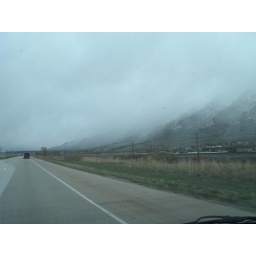
the long fruitless drive in attempt to get my vehicles computer to clear and be ready for inspection